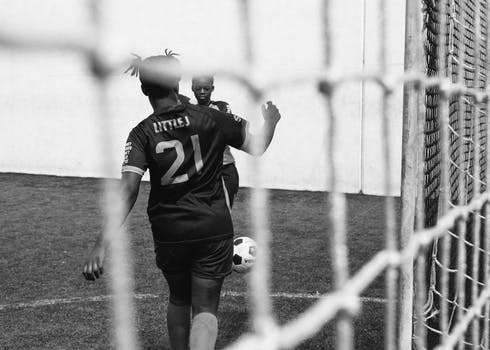
Label: No Watermark